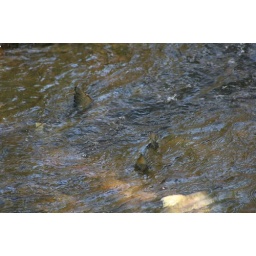
A creek near my house where salmon were spawning. British Columbia, Canada